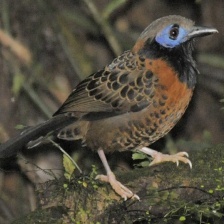
Species: ANTBIRD
Scientific name: THAMNOPHILIDAE